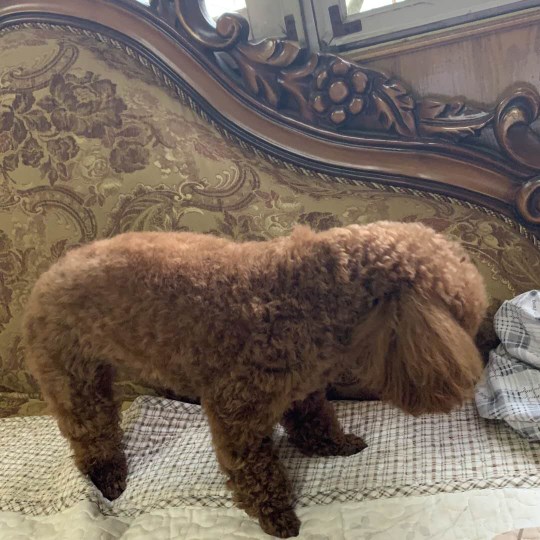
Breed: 7449-n000128-teddy